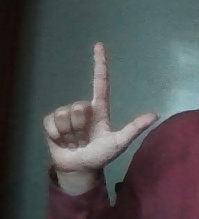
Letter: laam